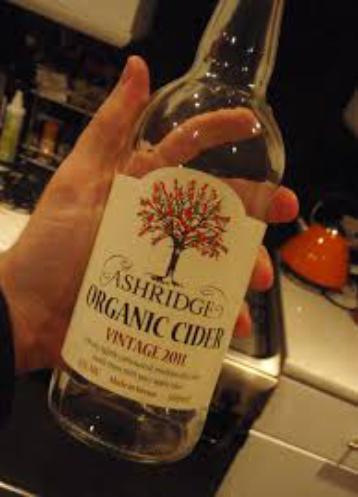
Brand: Ashridge Cider
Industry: Food